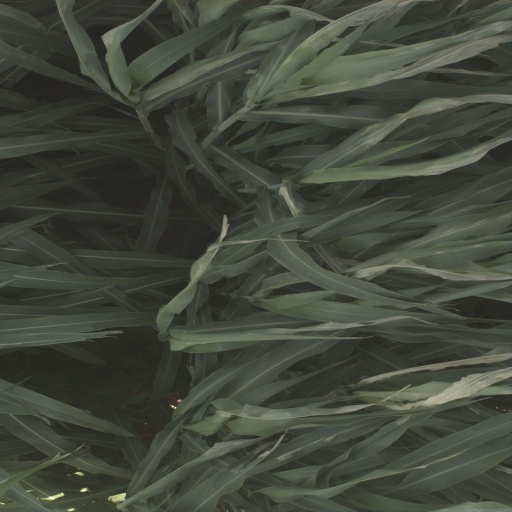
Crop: sorghum